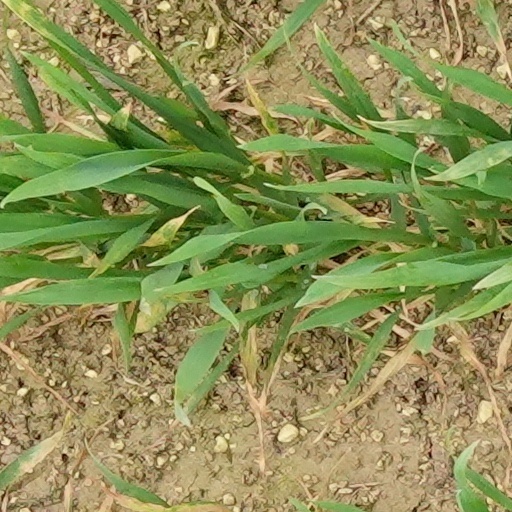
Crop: wheat